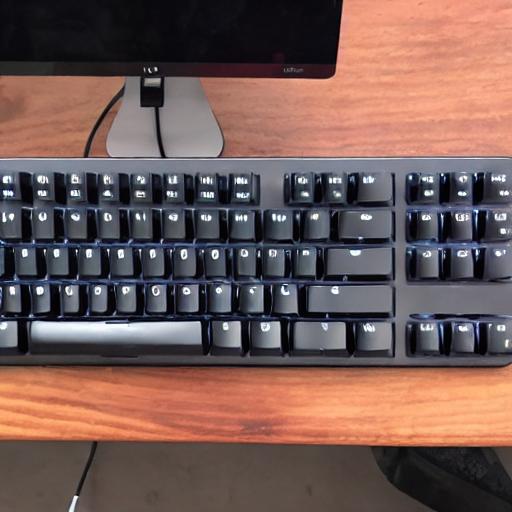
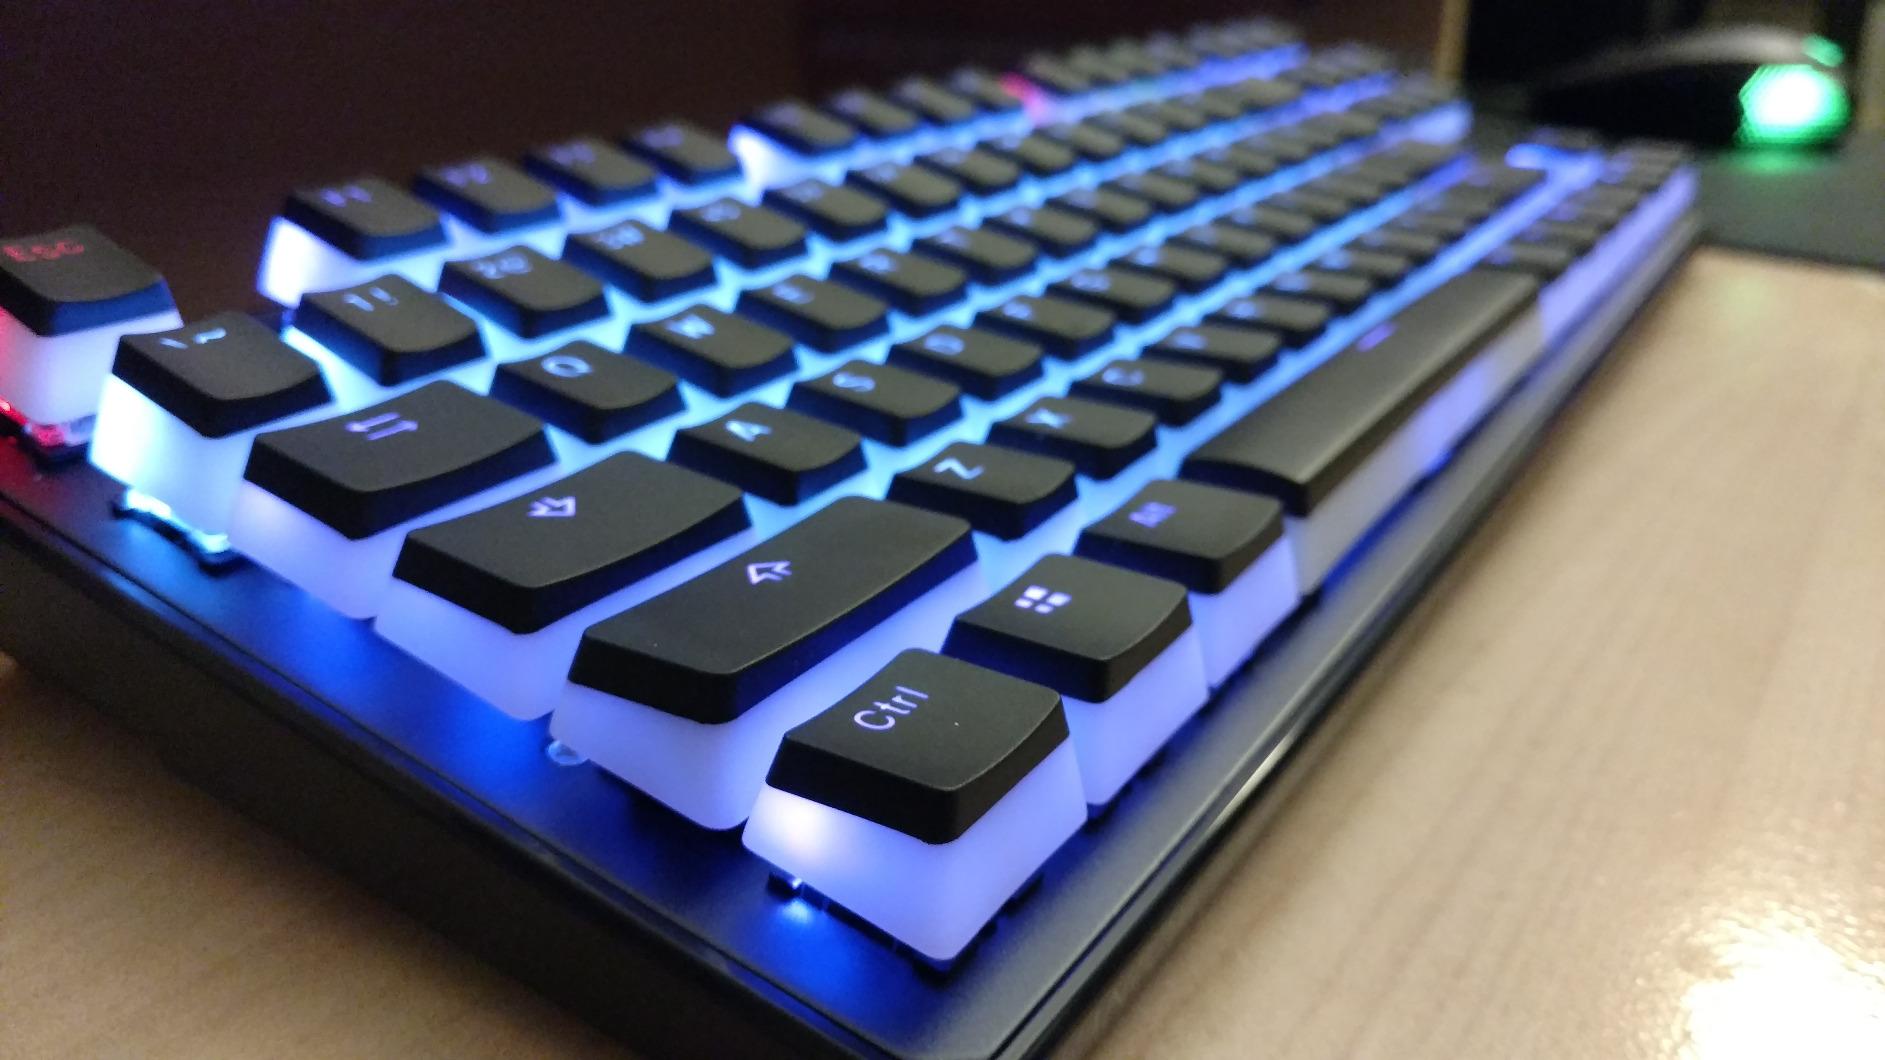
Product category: keyboard
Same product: no